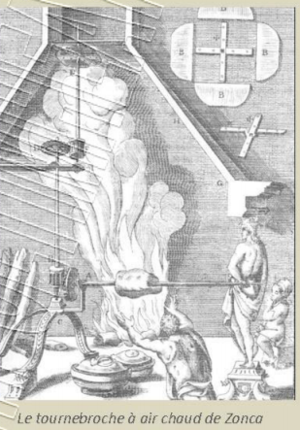
Tournebroche à air chaud accompagné, en haut à droite, d'un détail de la roue à ailettes.
Un tournebroche est un appareil destiné à la cuisson d'un animal entier ou découpé en le faisant tourner sur une broche à rôtir d'un mouvement régulier, grâce à une manivelle, un mécanisme d'horlogerie actionné par un poids, un ressort ou de la vapeur, ou grâce à un moteur électrique.